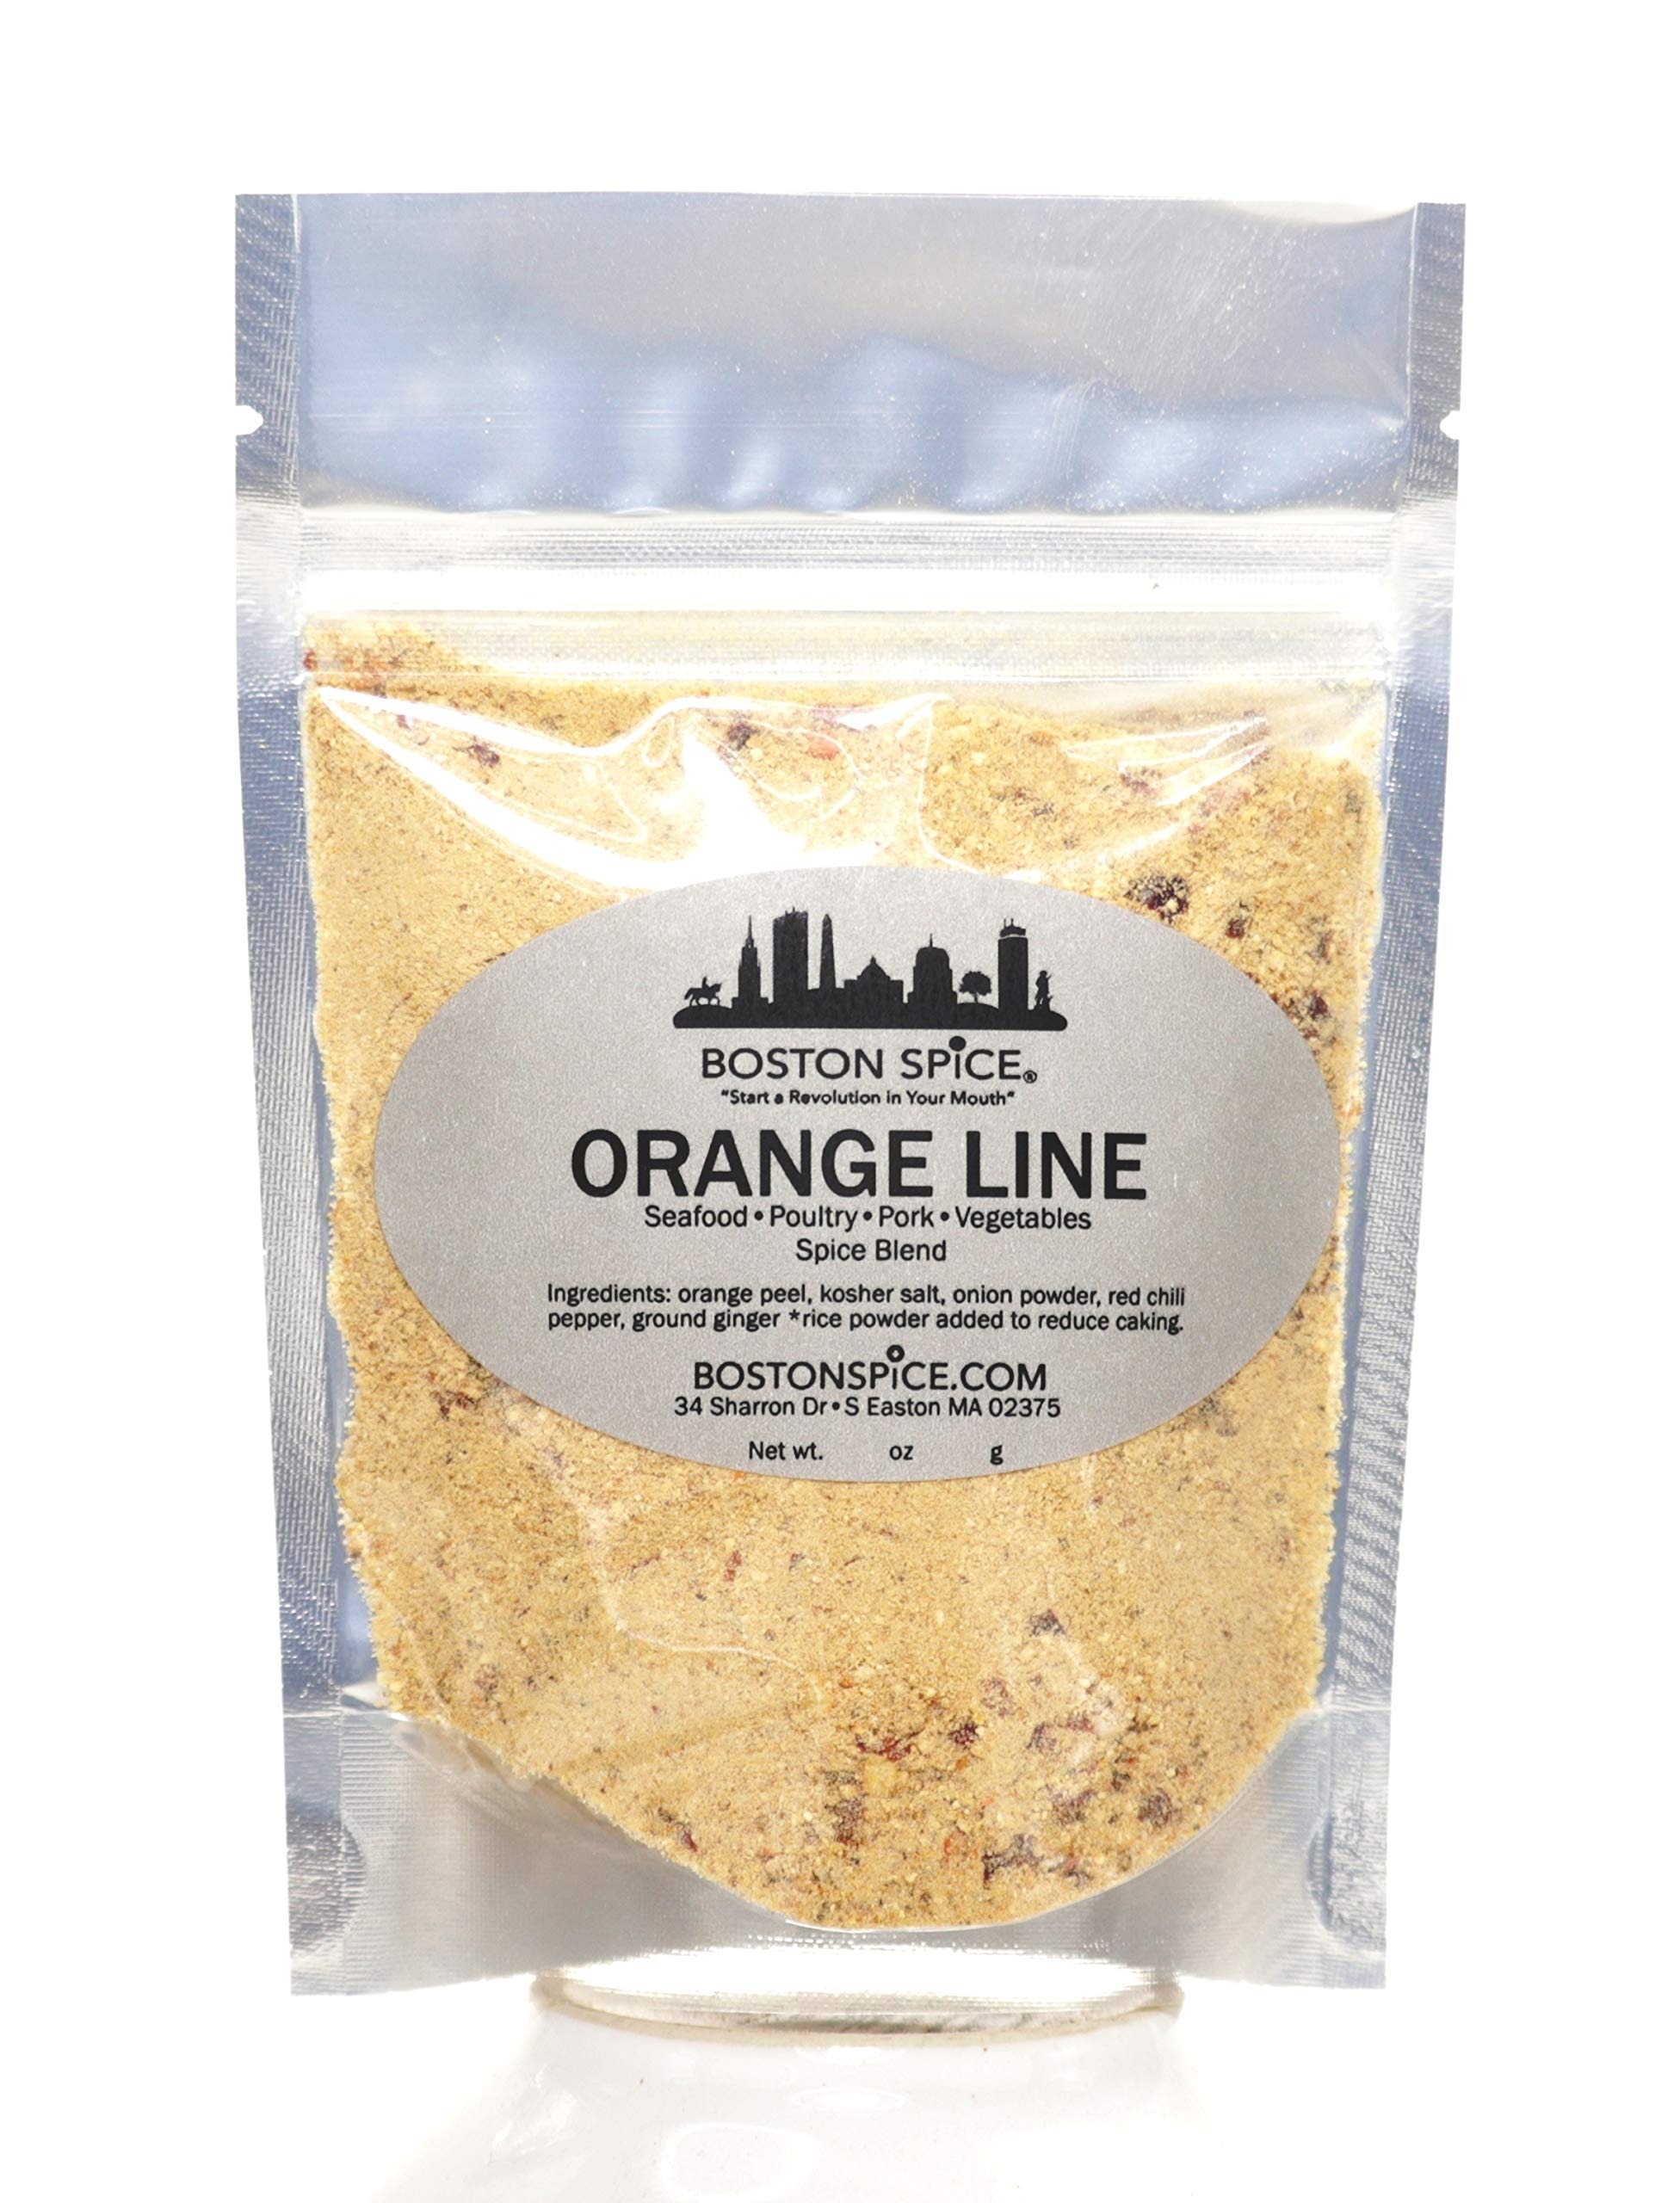
Item Name: Boston Spice Orange Line Handmade Seafood Fish Poultry Chicken Turkey Ribs Pork Vegetables Potato Chops Shrimp Cod Mahi Swordfish BBQ Wings Barbecue Grilling Smoker Dry Rub Seasoning 1/2 Cup 2.7oz/78g
Product Description: <b>Start A Revolution In Your Mouth. The War On Flavorless Food Is Over. HUZZAH</b><BR><br> Boston's subway system is made up of four main subway lines. One particular line is called The Orange Line. Its elevated tracks were constructed in 1901. It was given the name "Orange Line" in 1965 to honor a section of today's Washington St, previously called Orange Street in Colonial Boston. Orange Street was the original way in and out of the city and was used by George Washington to visit Boston after becoming the President.<BR><BR>We decided to honor this historical transit line with its own flavorful blend. Boston Spice’s "Orange Line" uses ground dried orange peel, onion powder, ginger, and red pepper flakes. This combination of zesty spices will transport you to a new destination. Hit the stops with "Orange Line", pull into grilled shrimp station, then move on to chicken stop, and finish strong with grilled pork destination station with a side of Orange Line sweet potato. This spice will surely keep you traveling back for more. <BR><BR><b>Boston Spice</b> is a gourmet spice blend company located just outside of Boston Massachusetts. We created our line of spice and seasoning blends because of our love of tasty flavorful food and the history behind the great city of Boston. We make spice blends and rubs, with a Boston twist. We freshly prepare and blend natural dried herbs and spices to win the war over eating flavorless, flat, bland, dull, and one-dimensional foods. Whether it be beef, poultry, pork, seafood, pasta, baked goods, or those all-important vegetables, <b>BOSTON SPICE</b> will have the right blend necessary to make you the Commanding General of your kitchen. To maintain freshness, every spice blend we make is hand-crafted, hand-blended, and hand-packaged by us FRESH TO ORDER. We do not add any chemical additives as other spice companies do. <BR><BR>At <b>BOSTON SPICE</b>, we are here to help you conquer the flavor war raging in your mouth.
Value: 1.0
Unit: Count

Price: 7.88